Natalie Hagglund

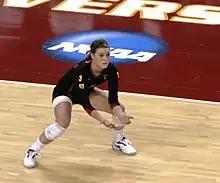

Natalie Marie Hagglund (born July 1, 1992) is an American volleyball player.